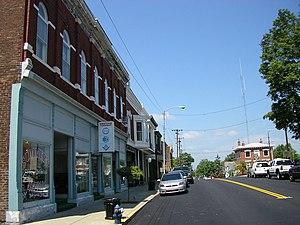
La ville d’Owenton est le siège du comté d’Owen, dans l’État du Kentucky, aux États-Unis. Sa population s’élevait à 1 327 habitants lors du recensement de 2010, estimée à 1 539 habitants en 2016.